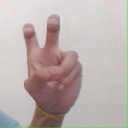
अक्षर: ई